Arts of Iran

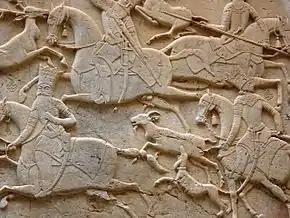
The Qajarid reliefs of Tangeh Savashi were made by order of Fath Ali Shah.

Marquetry technique appeared since the Safavid period: at this time, khatam was so popular in the court that princes learned this technique at the same level of music or painting. In the 18th and 19th centuries, khatam declined, before being stimulated under the reign of Reza Shah, with the creation of craft schools in Tehran, Isfahan, and Shiraz. "Khatam" means "incrustation", and "Khatam-kari", "incrustation work". This craft consists in the production of incrustation patterns (generally star shaped), with thin sticks of wood (ebony, teak, ziziphus, orange, rose), brass (for golden parts), camel bones (white parts). Ivory, gold or silver can also be used for collection objects. Sticks are assembled in triangular beams, themselves assembled and glued in a strict order to create a cylinder, 70 cm in diameter, whose cross-section is the main motif: a six-branch star included in a hexagon. These cylinders are cut into shorter cylinders, and then compressed and dried between two wooden plates, before being sliced for the last time, in 1 mm wide tranches. These sections are ready to be plated and glued on the object to be decorated, before lacquer finishing. The tranche can also be softened through heating in order to wrap around objects. Many objects can be decorated in this fashion, such as: jeweler/decorative boxes, chessboards, cadres, pipes, desks, frames or some musical instruments. Khatam can be used on Persian miniature.